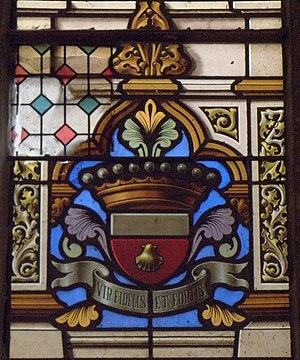
Intérieur de l'église Saint-Pierre de Trans-la-Forêt (35). Baie n°00. Détail. Amoiries de la famille Artur de la Villarmois (De gueules à la coquille d'or au chef d'argent).